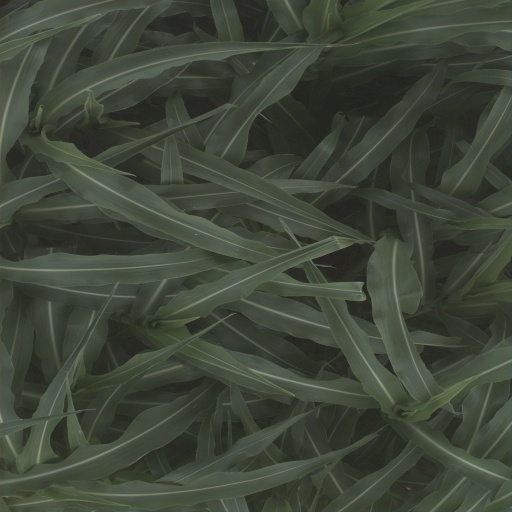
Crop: sorghum